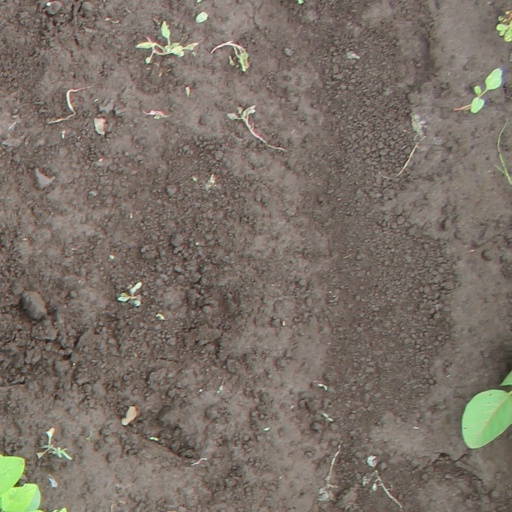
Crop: soybean